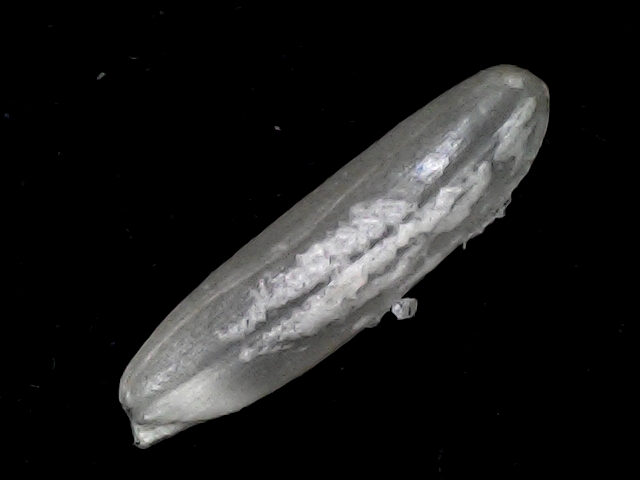
Rice variety: BD57